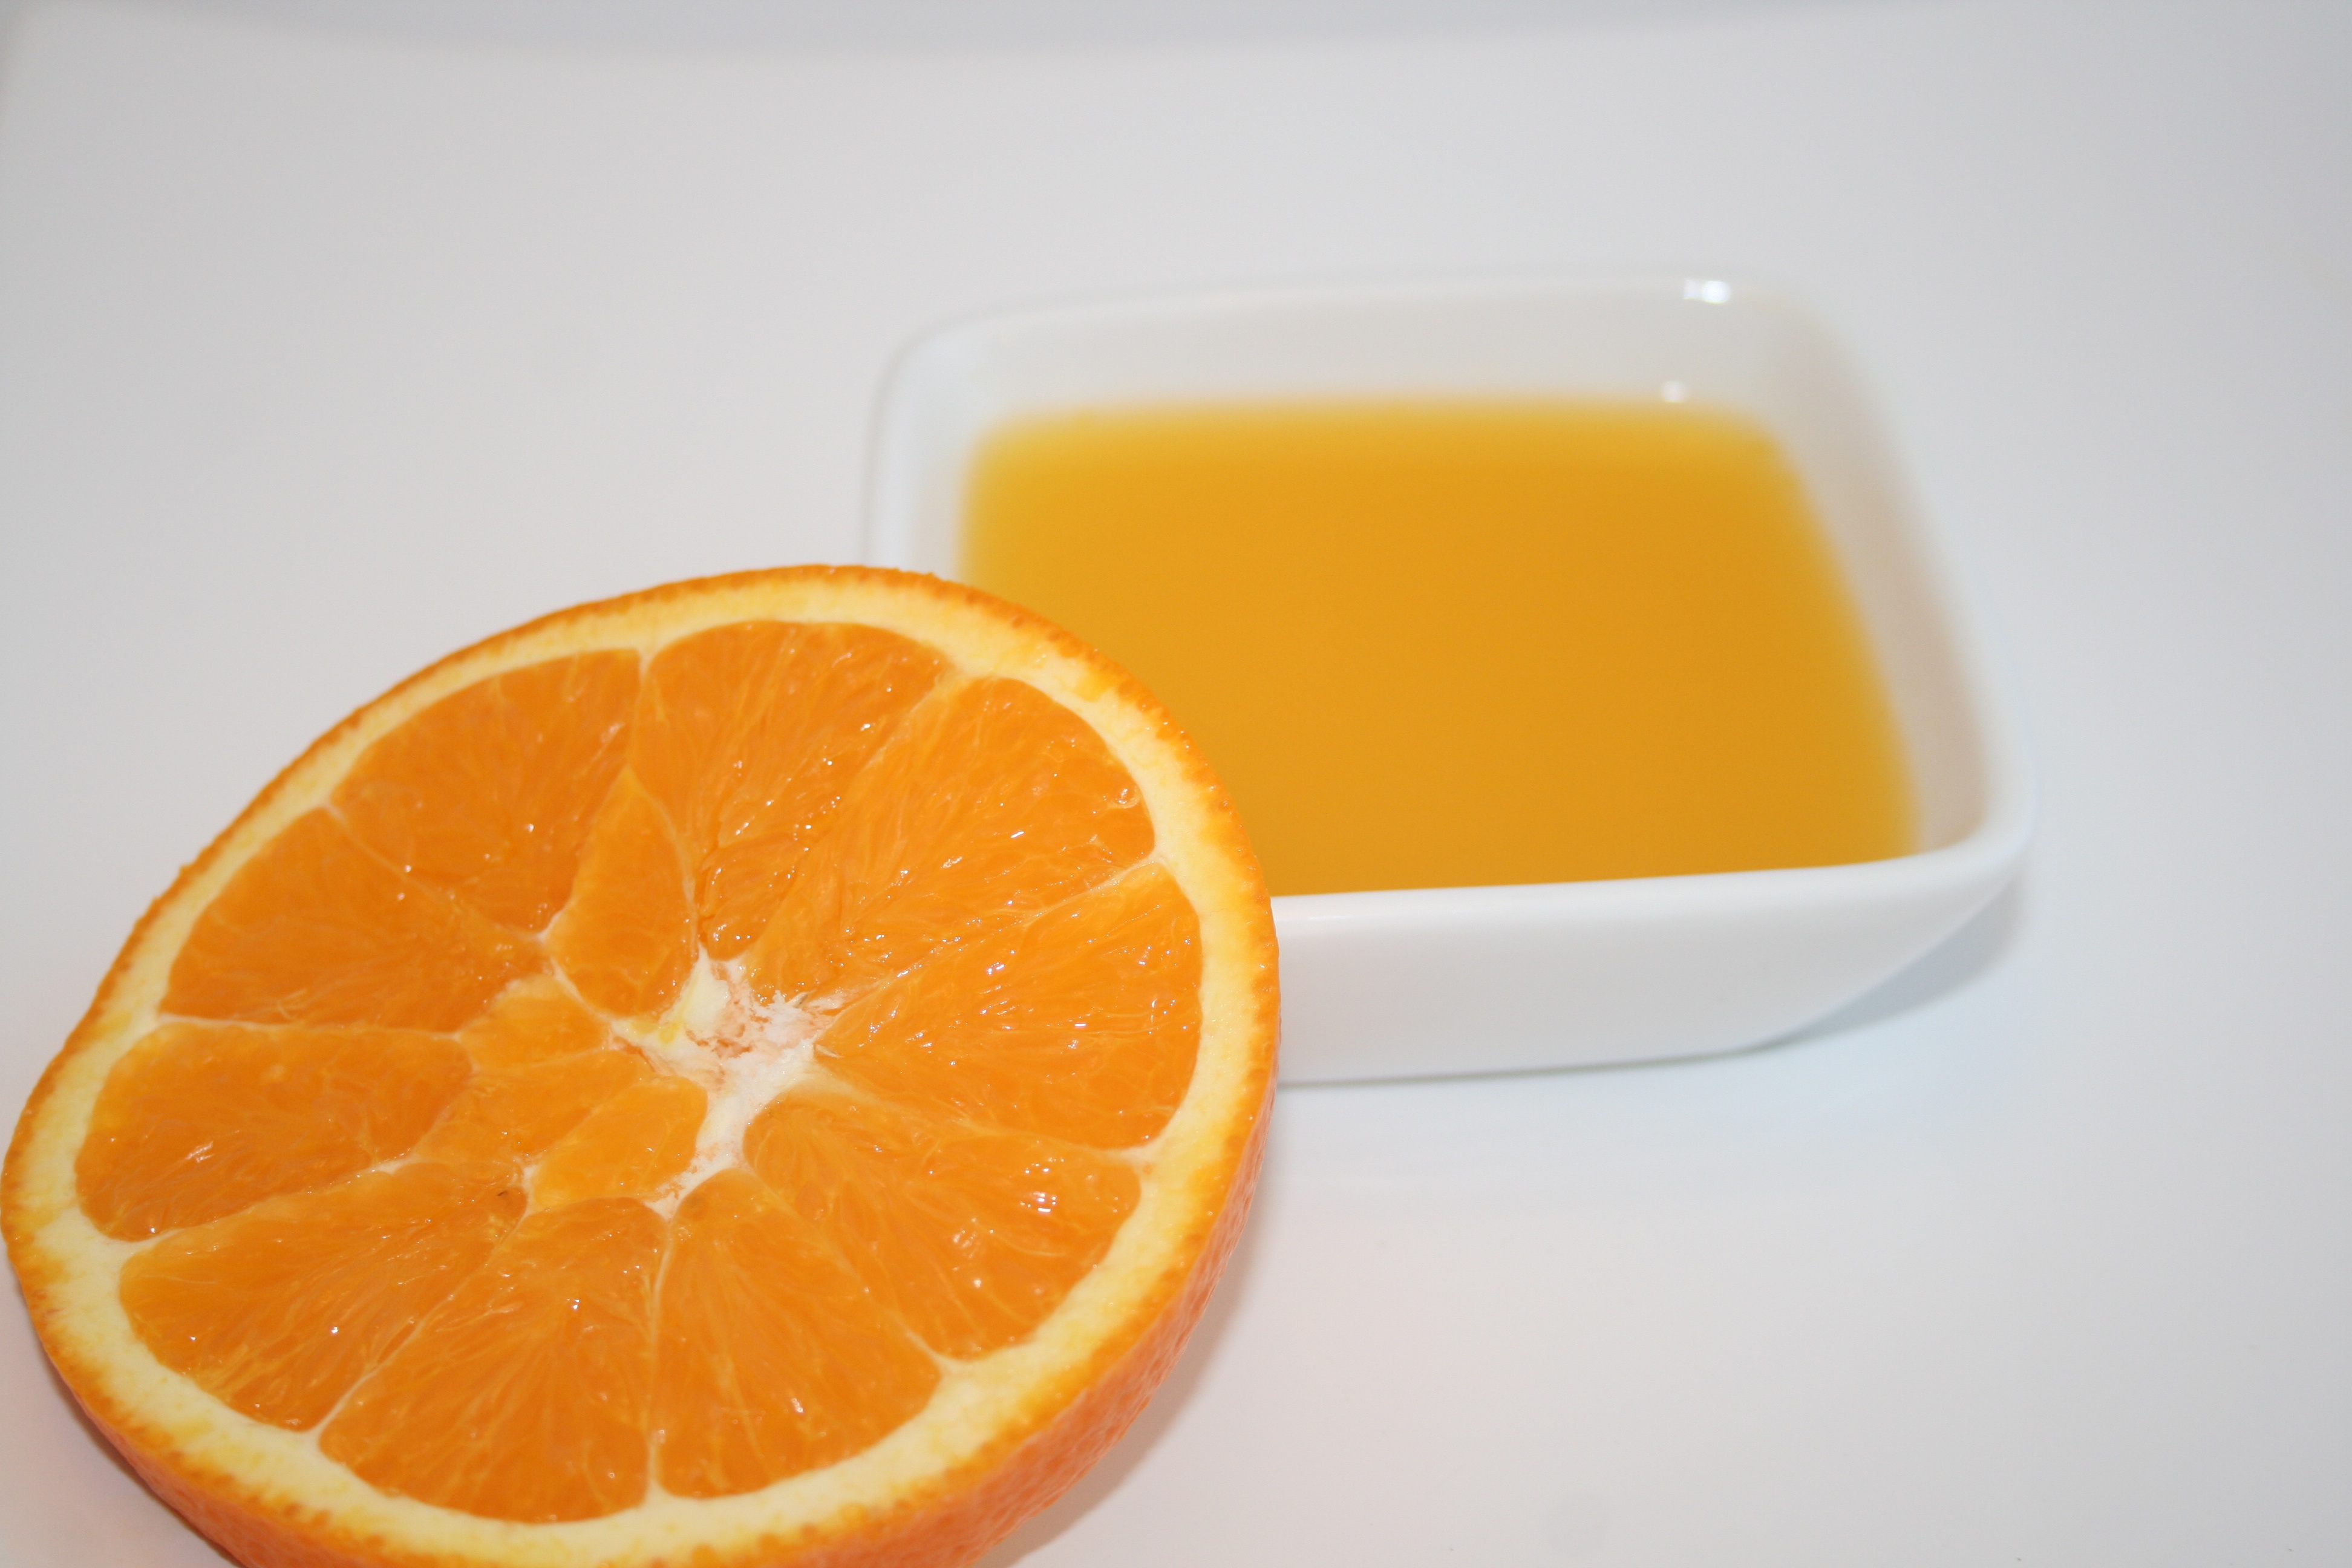
plant, fruit, orange, food, produce, juice, clementine, citrus, flowering plant, land plant, tangelo